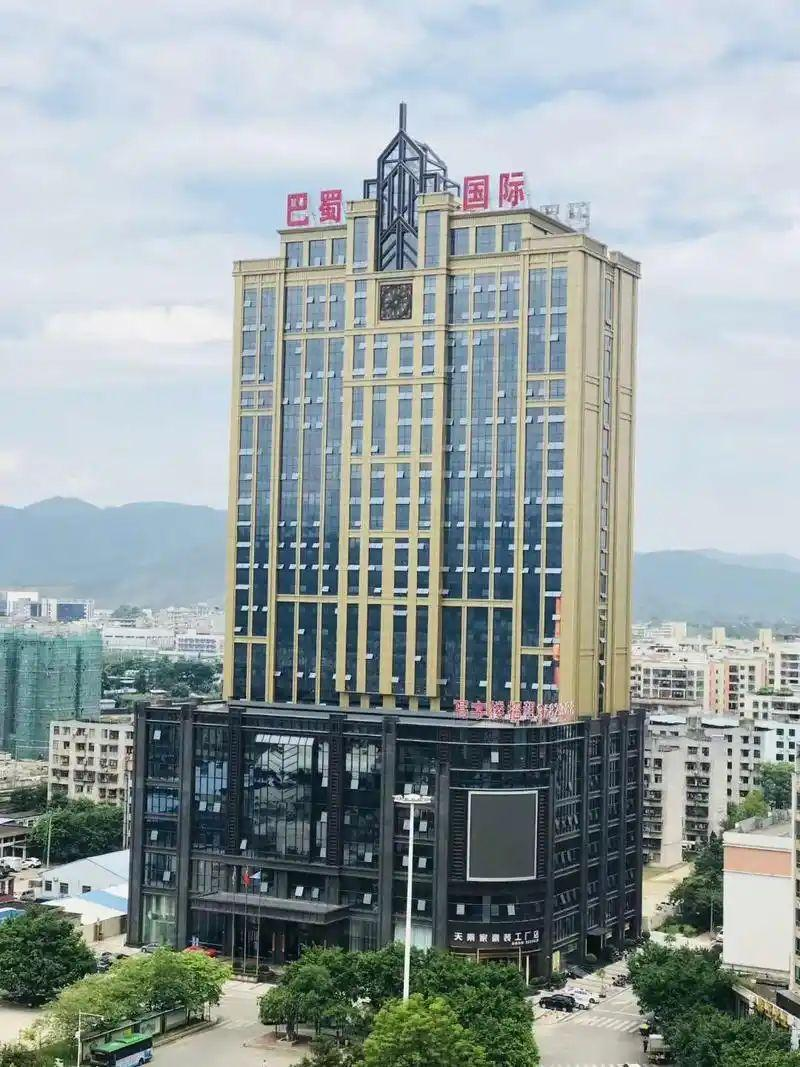
地标名称：巴蜀国际大厦
所在城市：河源市·源城区